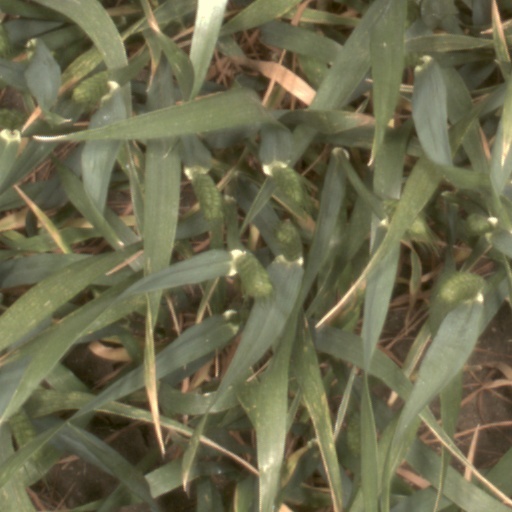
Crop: wheat